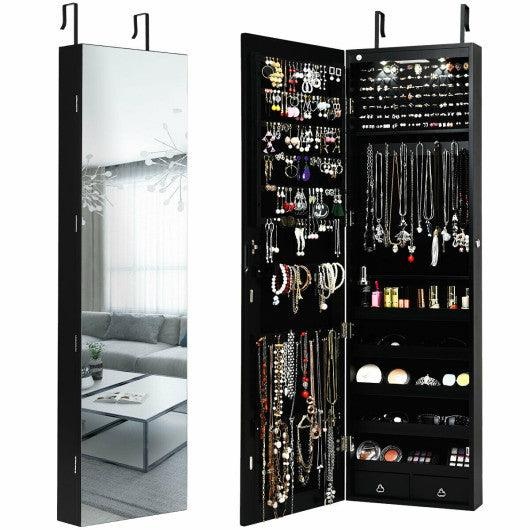
Wall and Door Mounted Mirrored Jewelry Cabinet with Lights-Black
-Made of premium MDF sturdy and durable -Painting-coated moisture and corrosion resistant -Velvet liner protects your jewelry from scratches -6 Lined shelves 1 rod 36 hooks 98 ring slots 5 shelves and 2 bottom drawers spacious storage -Lockable design ensures the safety of valuables -LED lights illuminate the jewelry armoire automatically when opening it or manually -Full-length mirror is convenient for you to try your clothes and jewelry on -Door or wall mounted for space saving -Fits your bedroom decoration -Easy to assemble and easy to clean ● Layered and Spacious Storage Space: It features 6 lined shelves earring slots on the left cabinet wall 1 scarf rod 36 hooks for necklaces and bracelets 2 rows of 60 ring slots and 5 storage shelves for cosmetics and 2 bottom drawers for small stuffs. They are specially designed for practical storage purpose making your ornaments organized and easy to pick up. ● LED Lights and Lockable Cabinet: 2 LED interior lights automatically switch on and off with mirrored door open and close and powered by 2 AA batteries (NOT INCLUDED) making this cabinet help you quickly to choose the jewelry you need. Even in dim light you can clearly see the rings and pick up the right pieces. It comes with 2 keys to keep your jewelry privacy and far away from loss. ● Stylish Cabinet with Full-length Mirror: The stylish outlook makes it a perfect decoration which can enhance the style of your room. The full-length frontal mirror measures 47 x 14 inches so you can check your outfit from head to toe when getting ready and applying makeup. The large mirror reflects your appearance making you look glamorous before heading out for a date. ● Wall and Door Mount Armoire: Available when hanging the jewelry cabinet over the door you can also mount it on the wall with screws to save floor space. There are 2 hooks on each side you can adjust the most suitable position according to your height to get a better view. It is perfect for people in limited space and also ideal for large rooms saving much space. ● Premium Material and Strong Construction: Made of premium MDF board with fine wood grain durable and solid for a long service life. The frame is thick and with strong strength will not easy to warp or break. The cabinet is painted with NC finish smooth and anti-corrosion. And the soft velvet liner protect your fine jewelries from scratches. Material MDF Board Glass Mirror Color Black/Brown/Rustic Brown Overall Dimension 14" x 4" x 54.5" ( L x W x H ) Cabinet Dimension 14" x 4" x 47.5" ( L x W x H ) Quantity of Battery 2AA ( not included ) Quantity of LED Light 2 Net Weight About 22 lbs
Brand: Costway
Category: Health & Beauty > Jewelry Cleaning & Care > Jewelry Holders